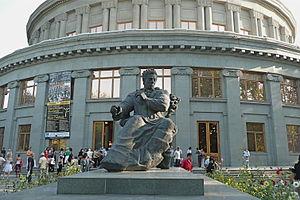
La liste de statues d'Erevan regroupe l'ensemble des statues de la ville d'Erevan en Arménie. Cette liste se veut aussi exhaustive que possible.